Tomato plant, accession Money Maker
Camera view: horizontal (90 deg, fisheye); turntable rotation: 210 degrees
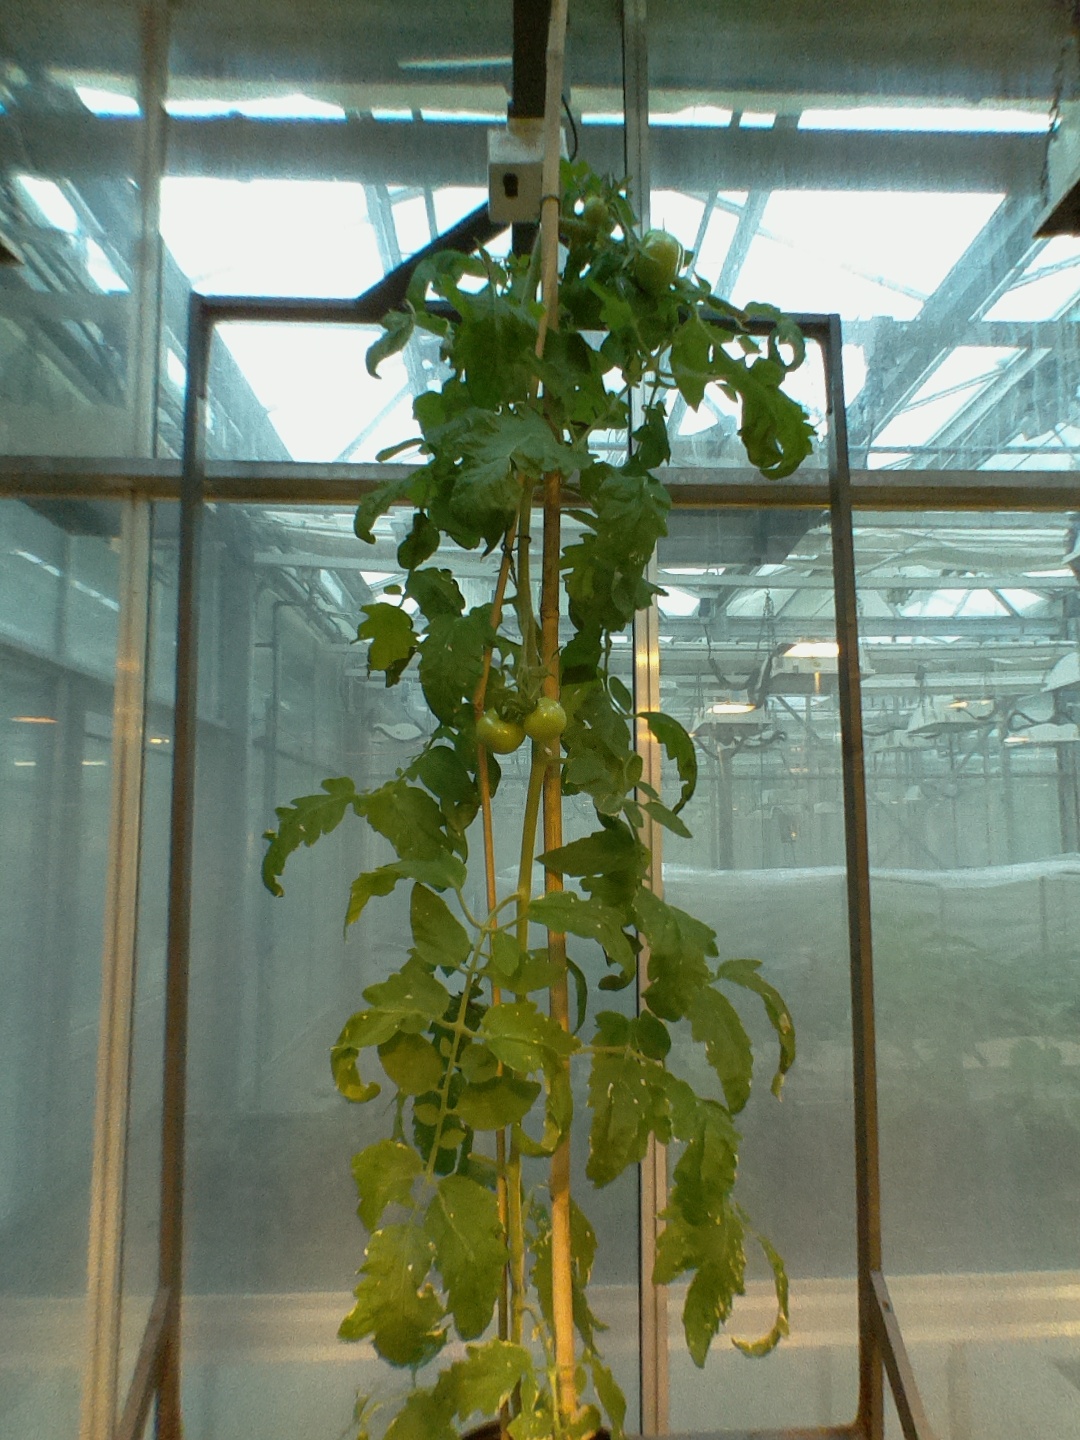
BBCH growth stage 74: 40%-50% of final fruit size